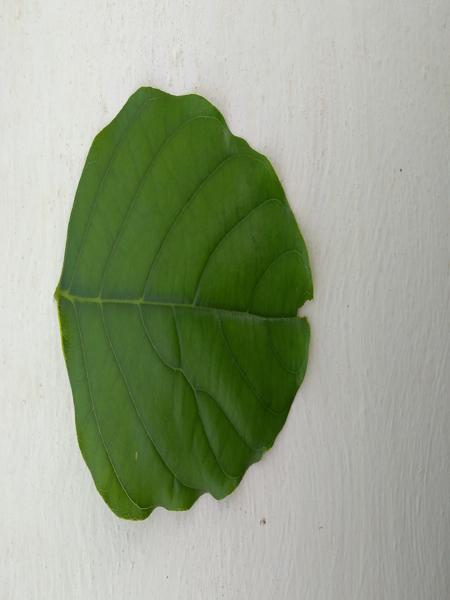
Plant: Honge